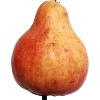
Label: red_pear